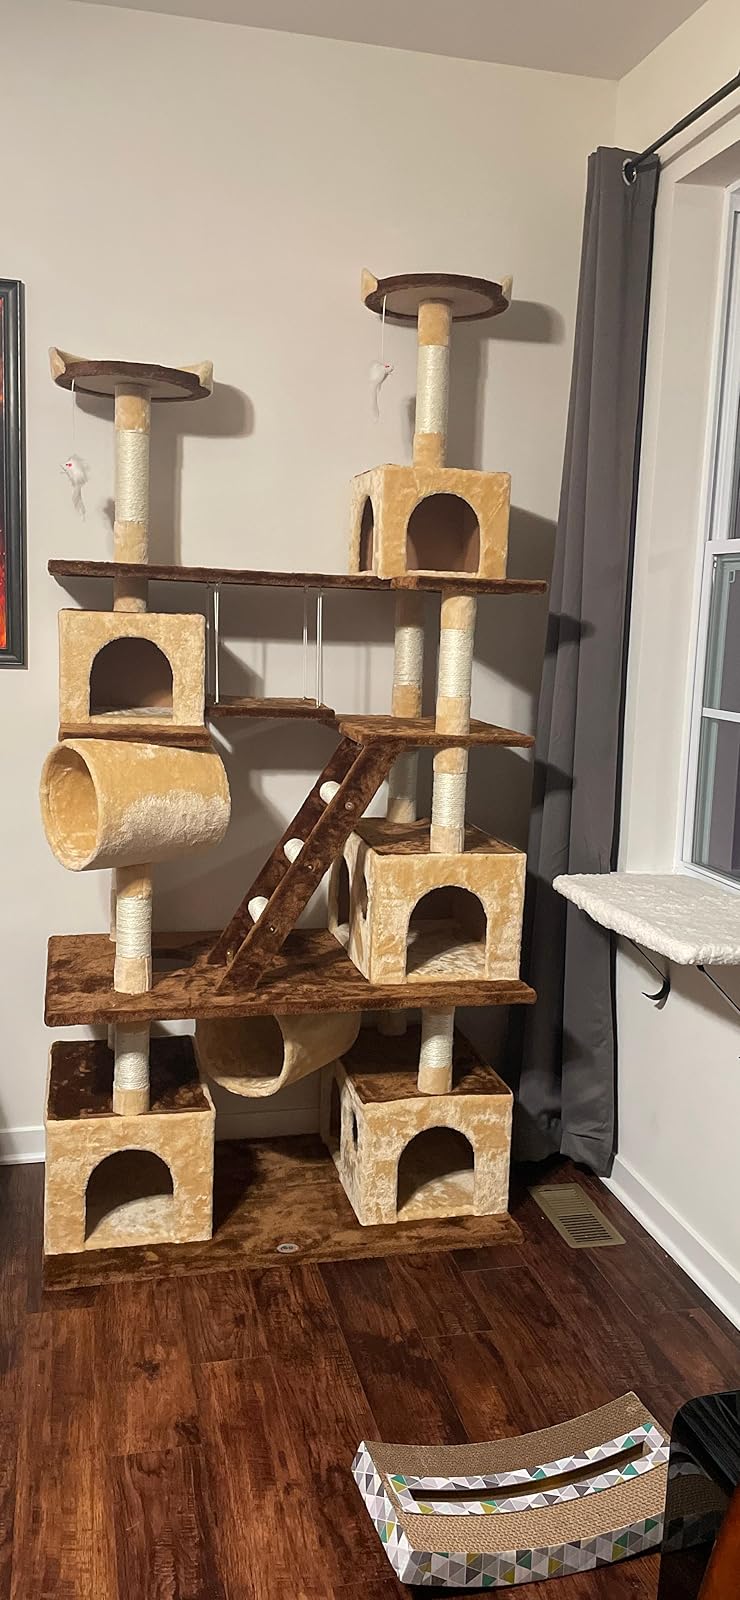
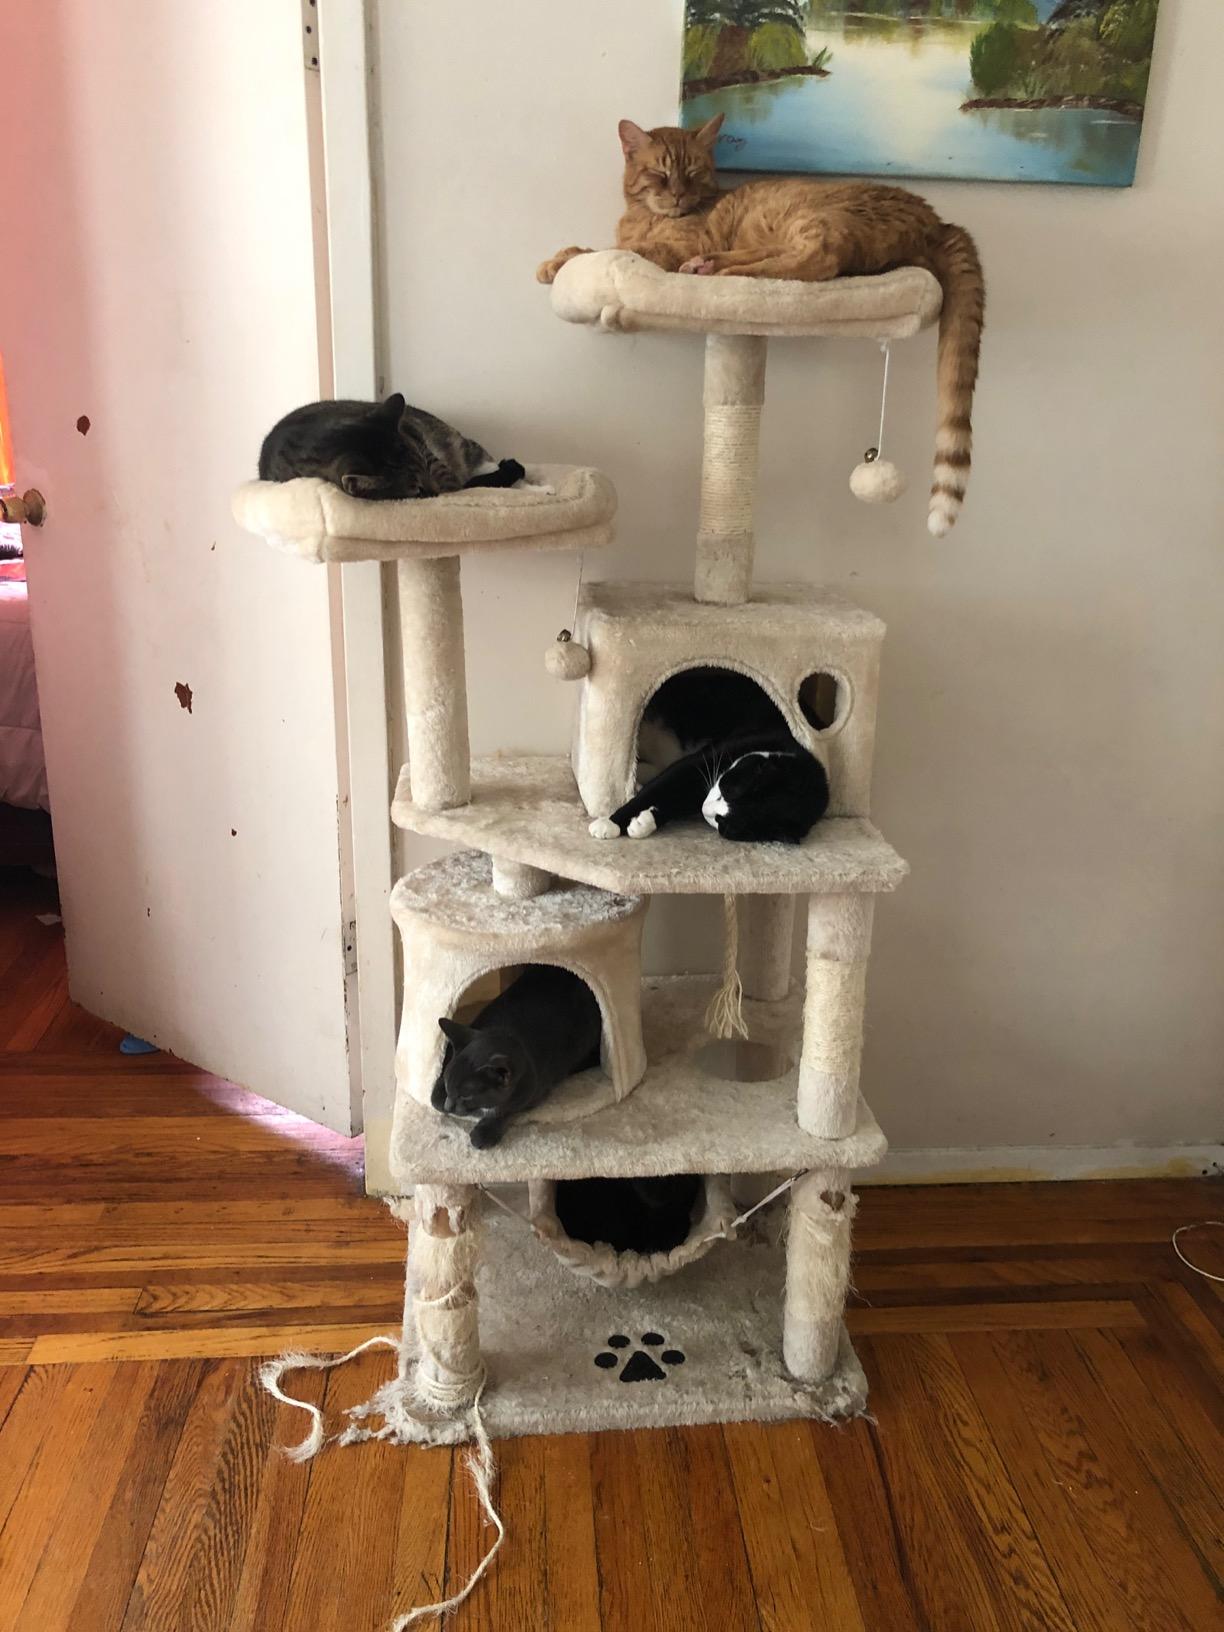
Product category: items_cat tree
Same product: no